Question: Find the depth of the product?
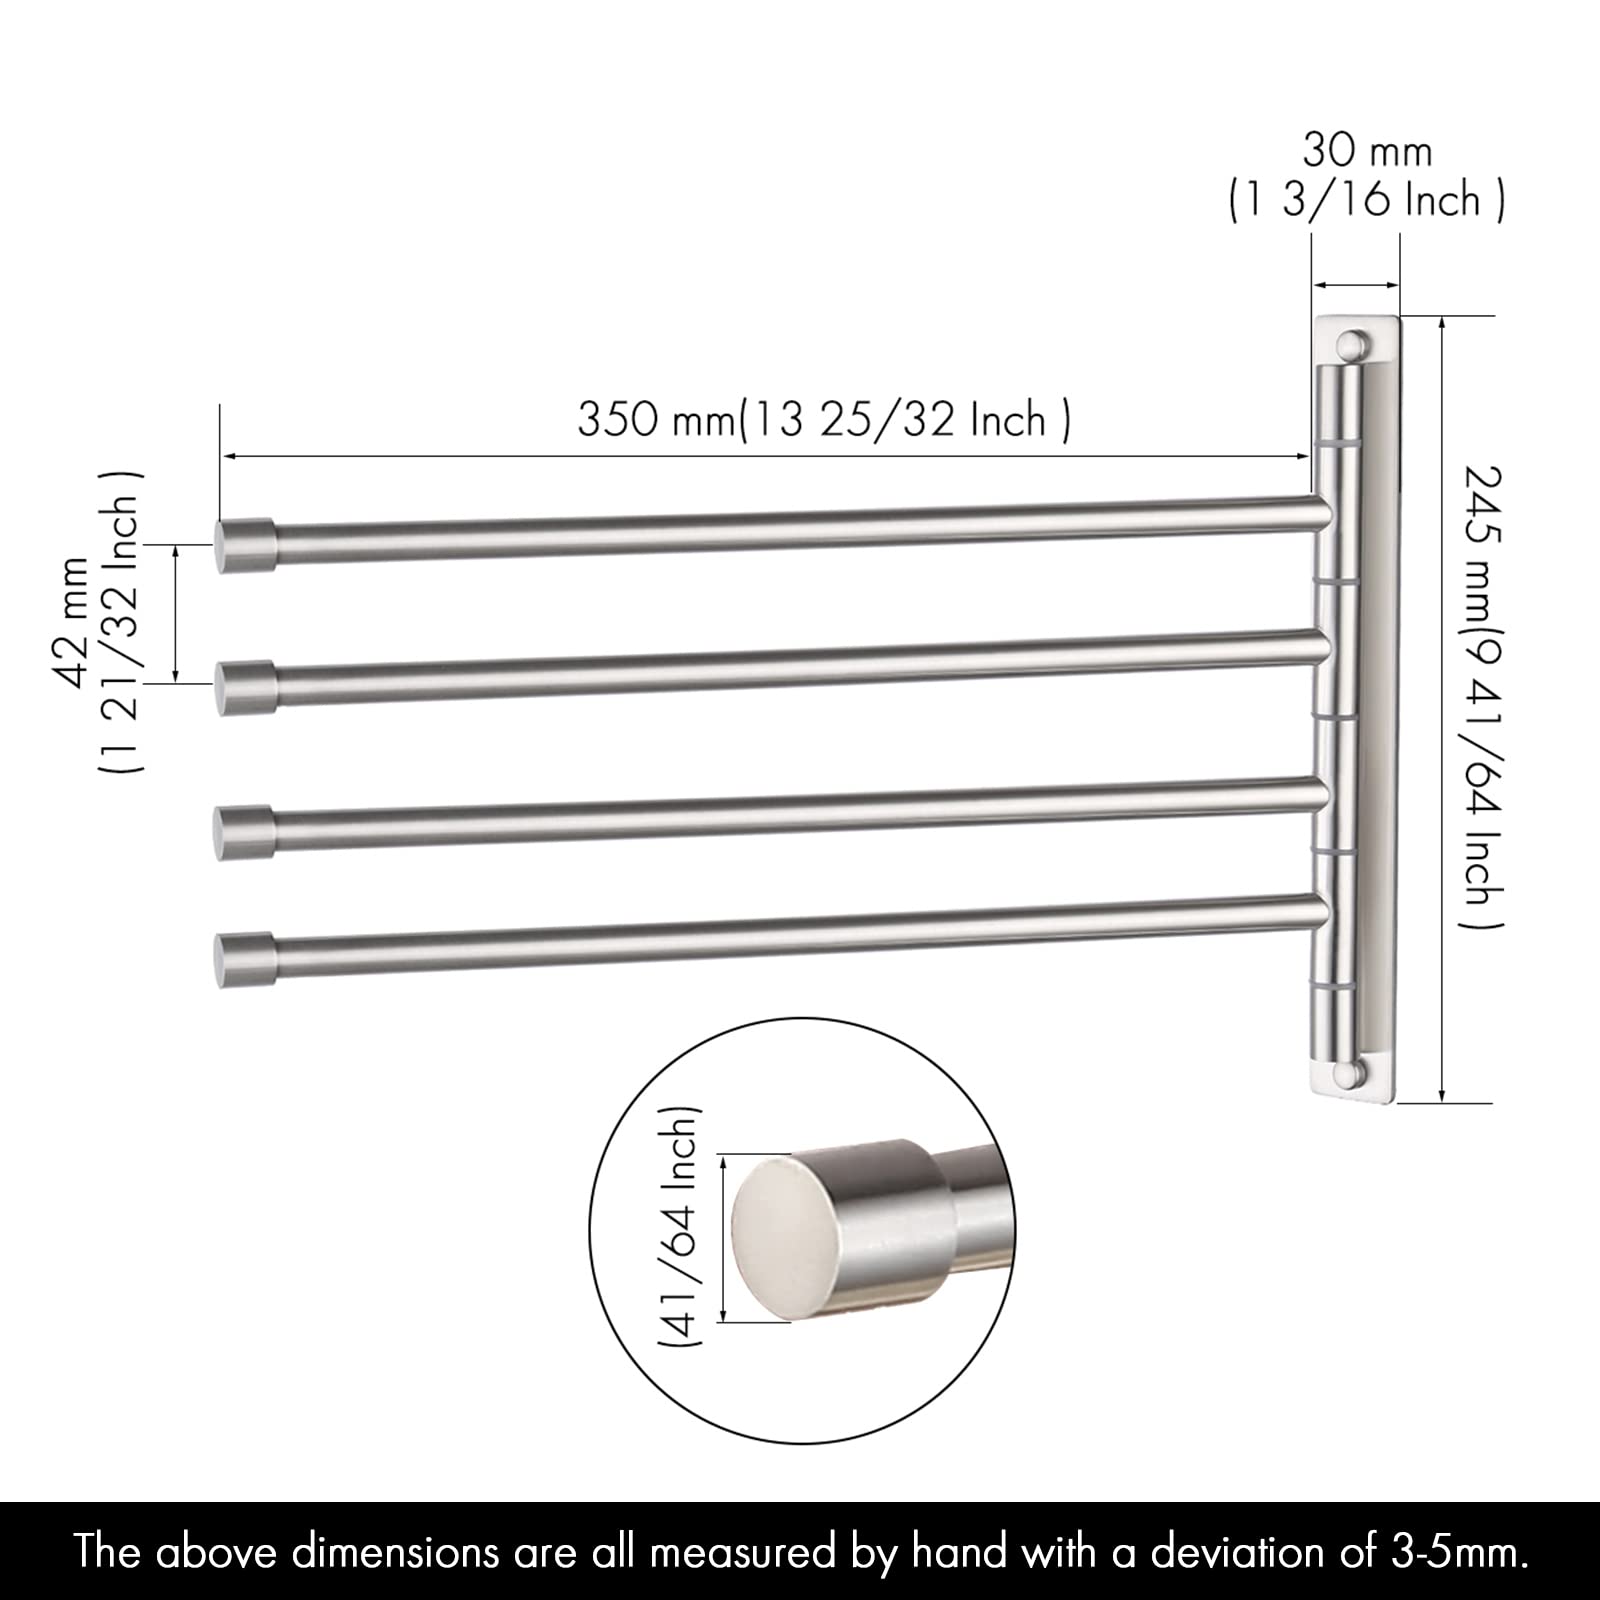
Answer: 350.0 millimetre